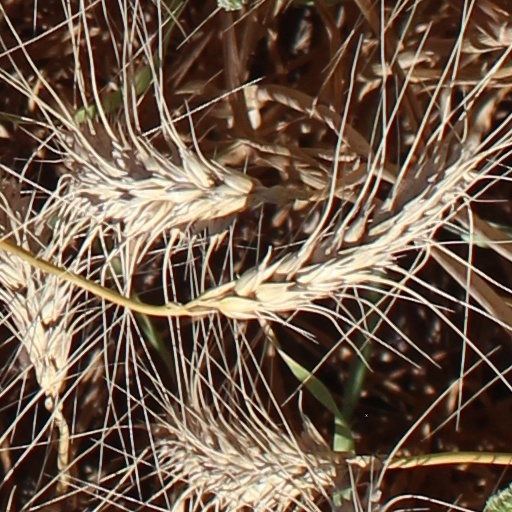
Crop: wheat